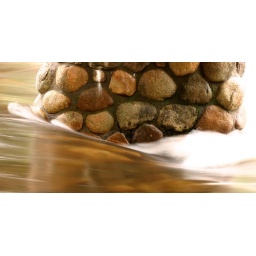
Literally water under the bridge